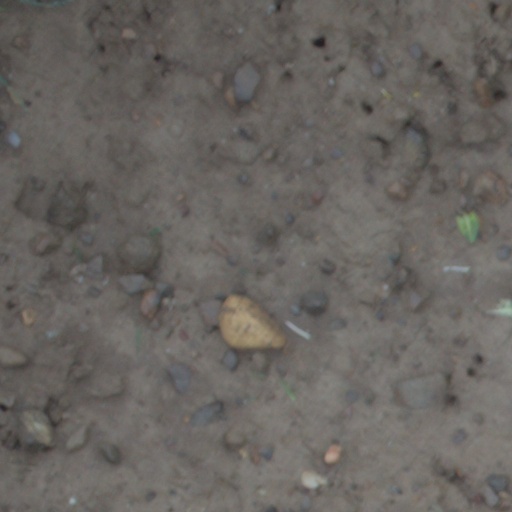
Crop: wheat